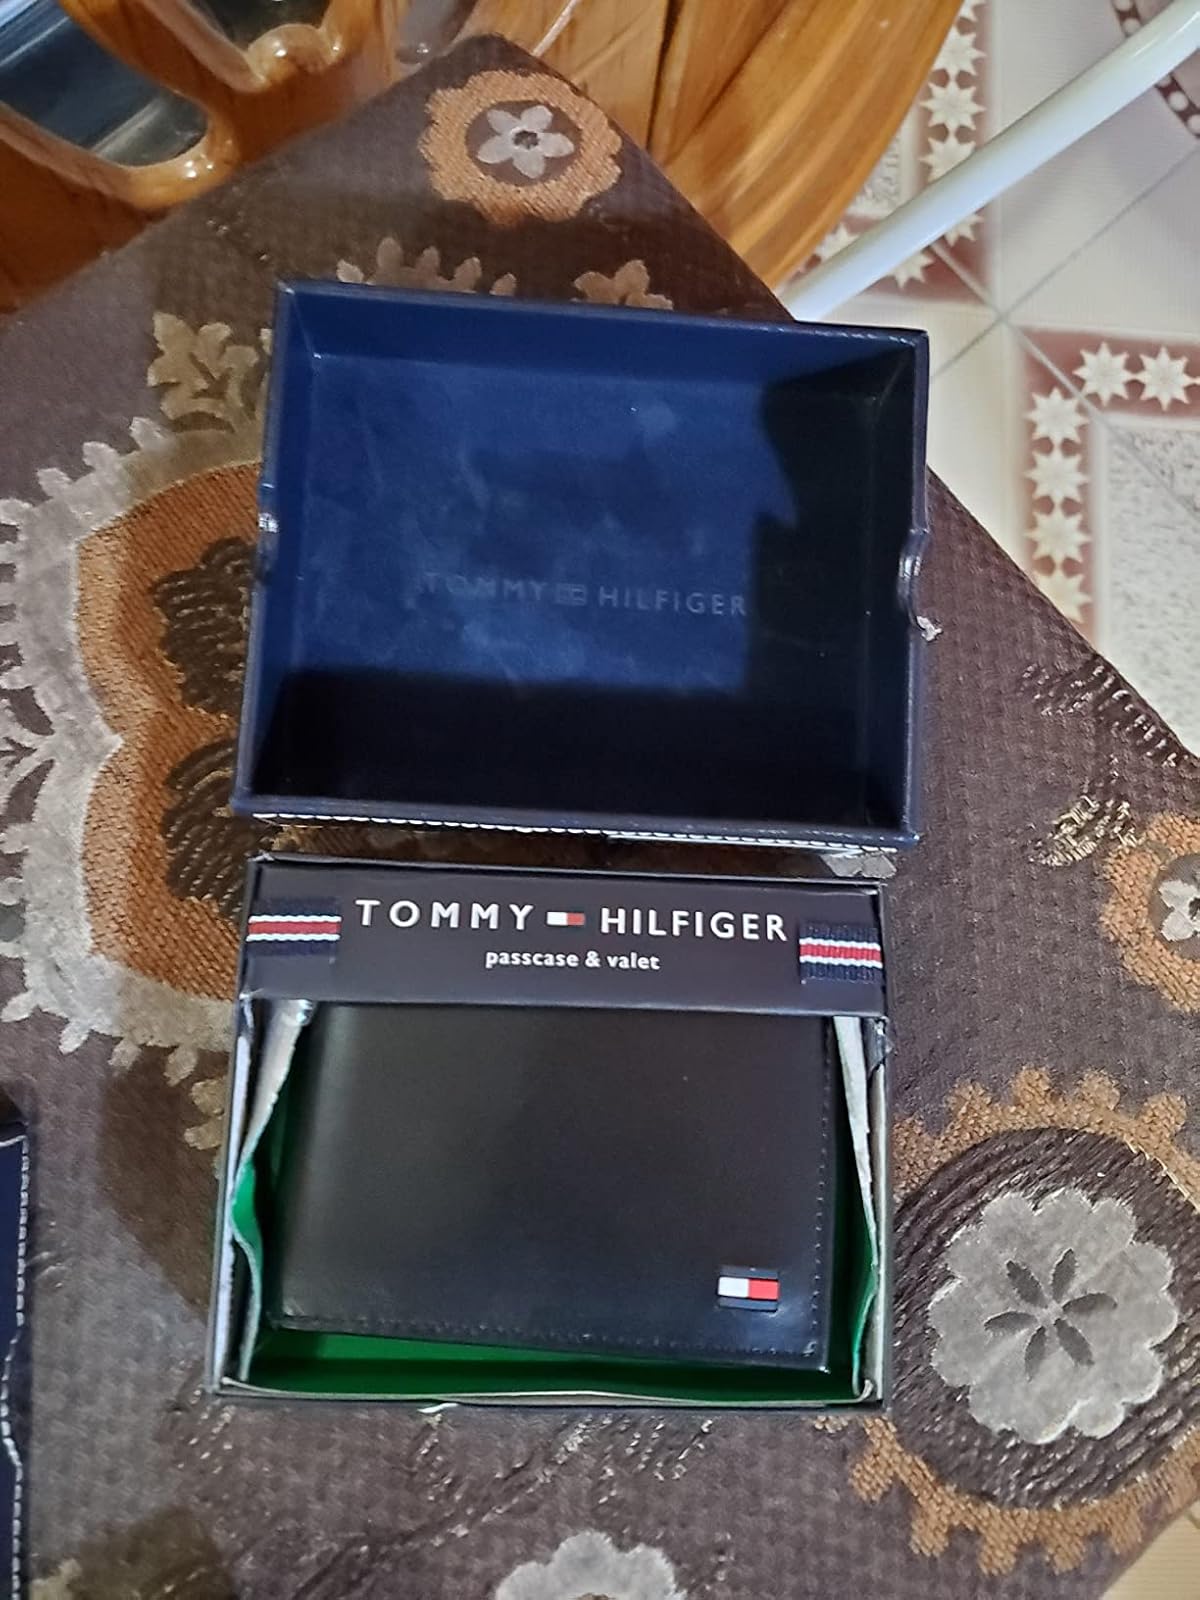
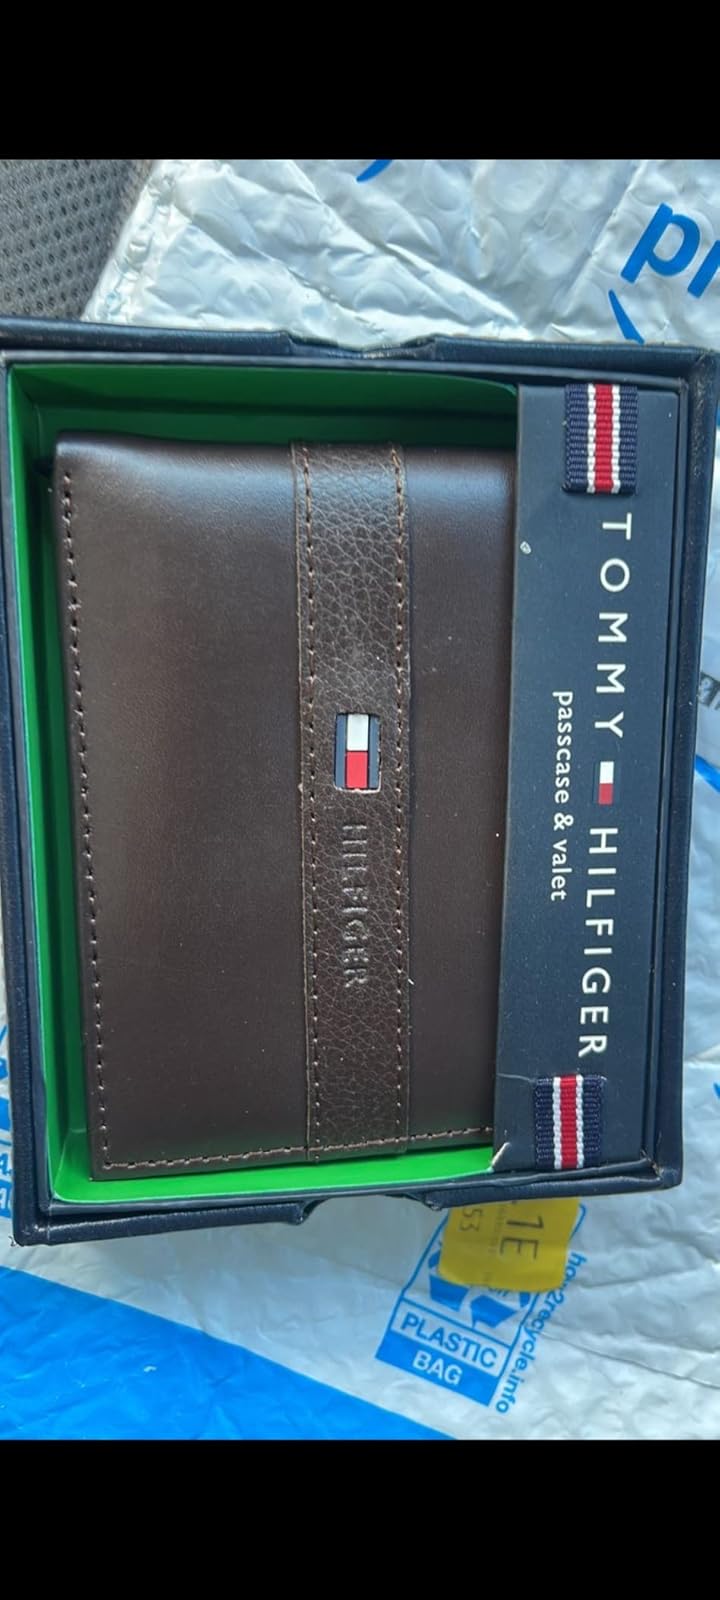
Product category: accessories_wallet
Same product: no